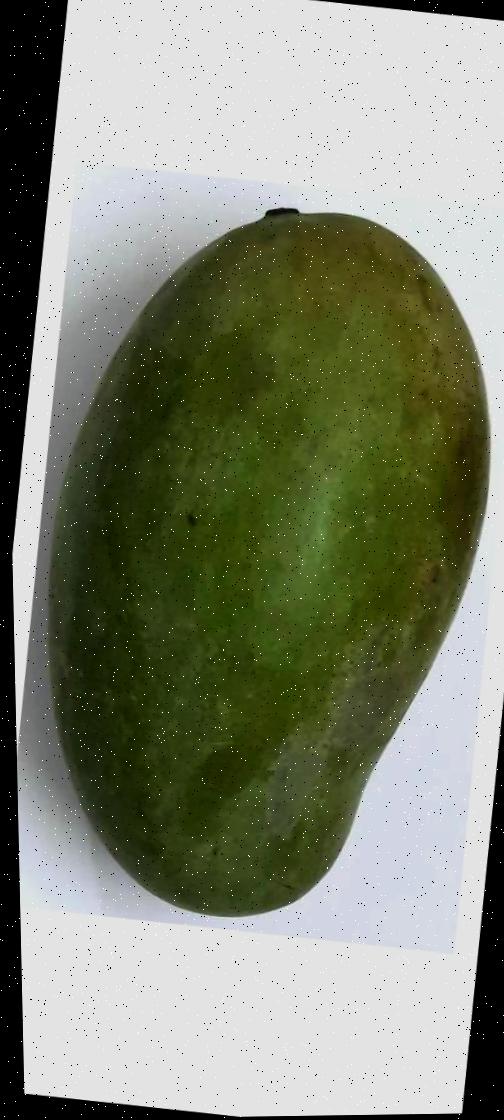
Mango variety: Amrapali